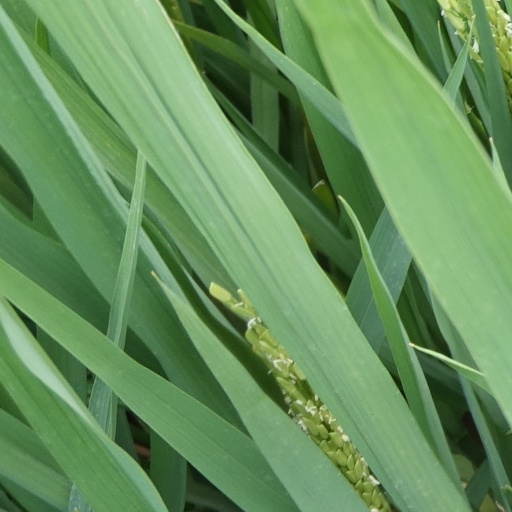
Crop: rice